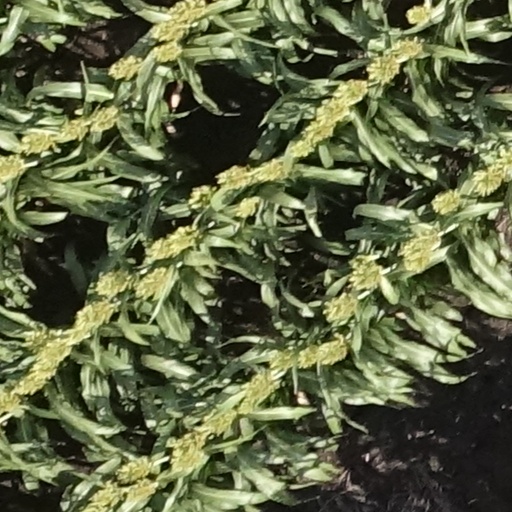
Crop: sorghum